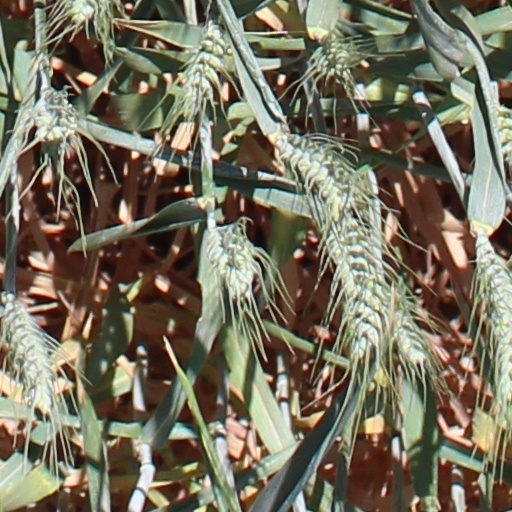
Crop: wheat